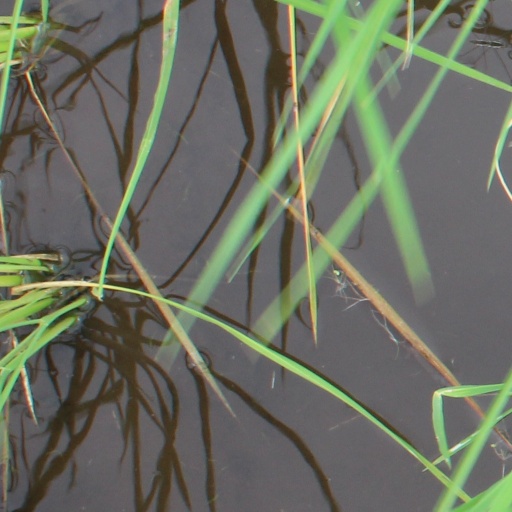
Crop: rice